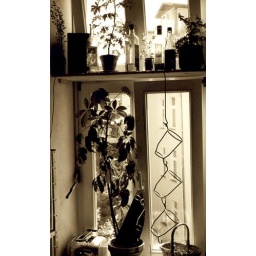
window in my kitchen